Matsumoto Agatagaoka High School

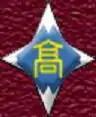
Matsumoto Agatagaoka High logo

Matsumoto Agatagaoka High School was first opened as Nagano Prefectural Matsumoto No. 2 Junior High on 17, April, 1923. On 1, April, 1948 it was renamed Nagano Prefectural Matsumoto Agatagaoka High School. The school's name comes from its location in Agata.